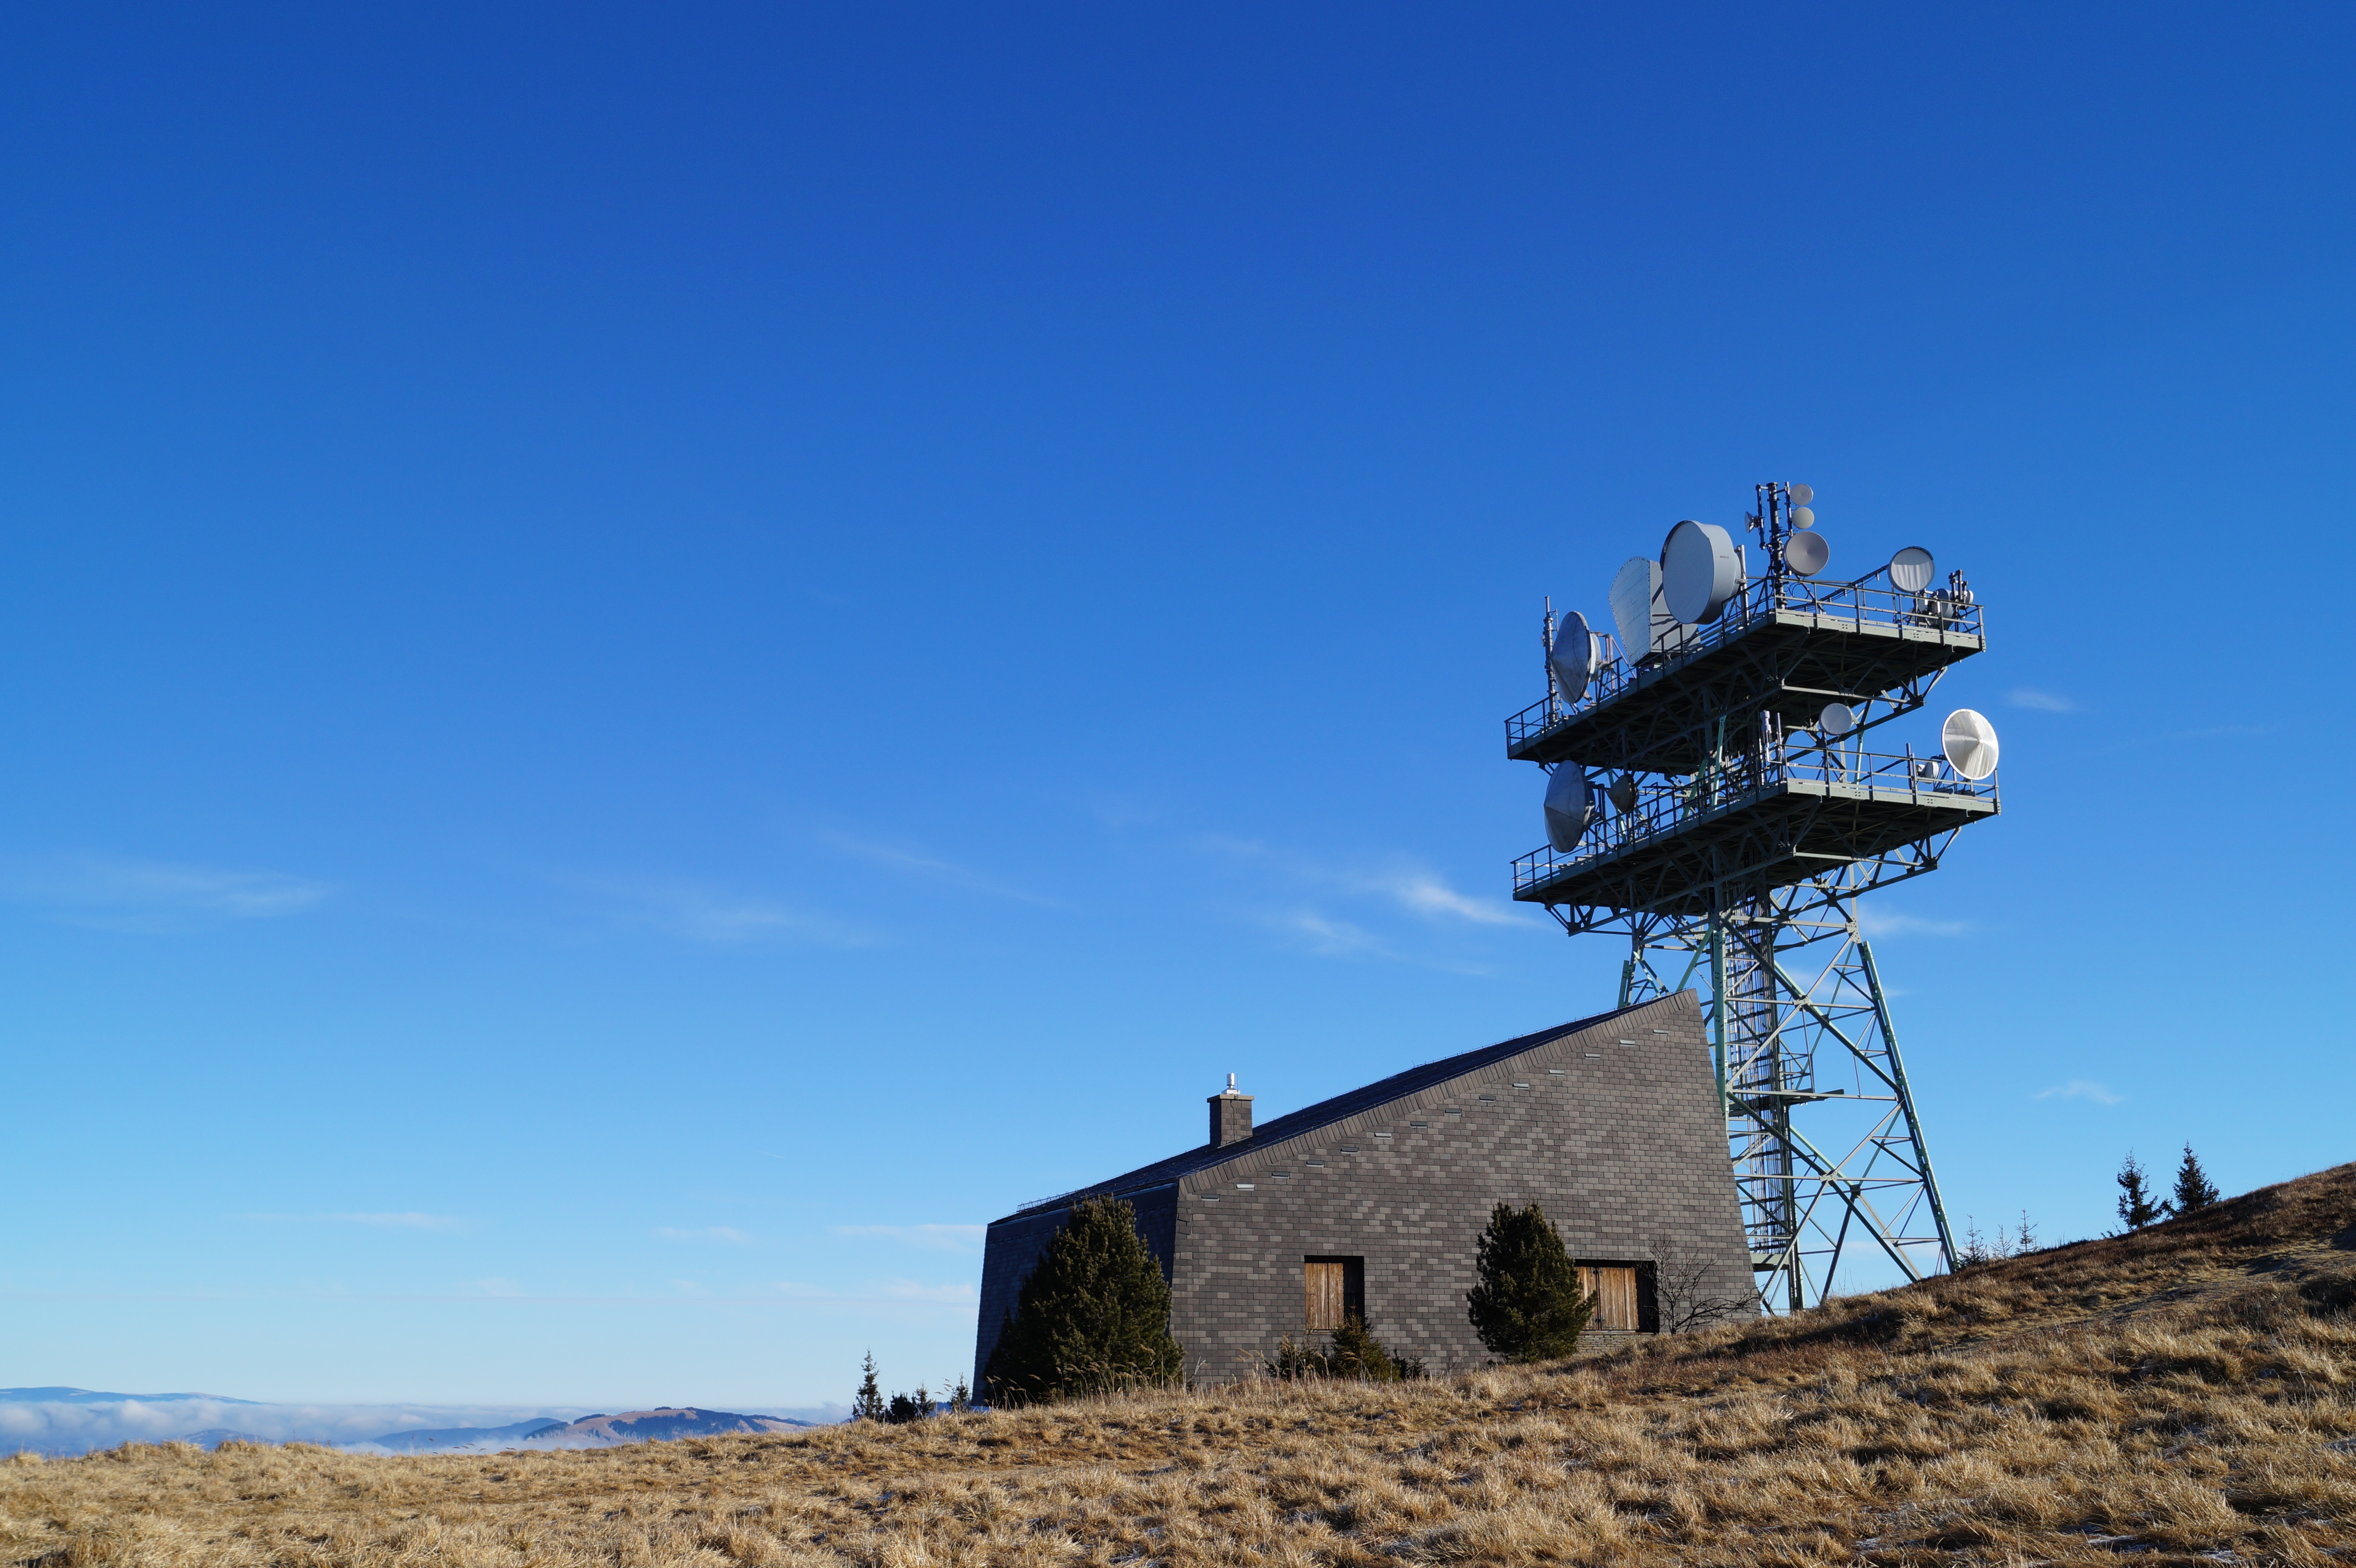
mountain, sky, tower